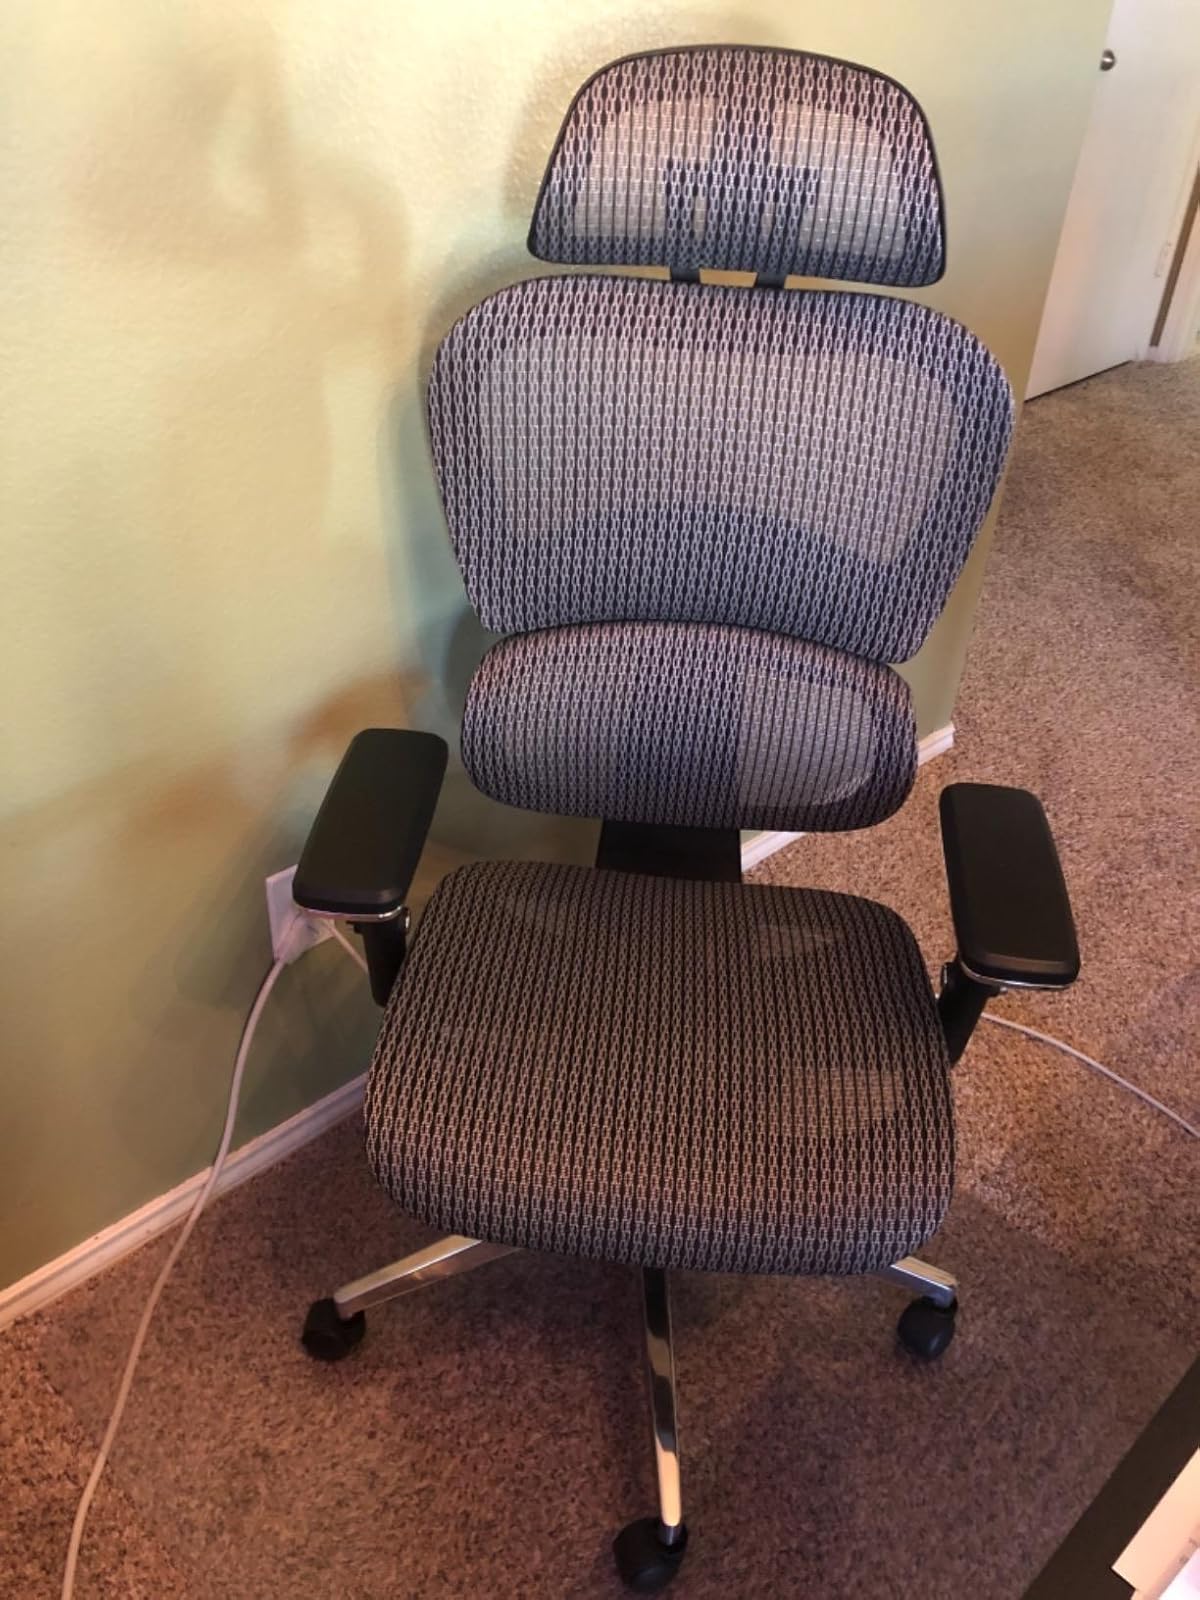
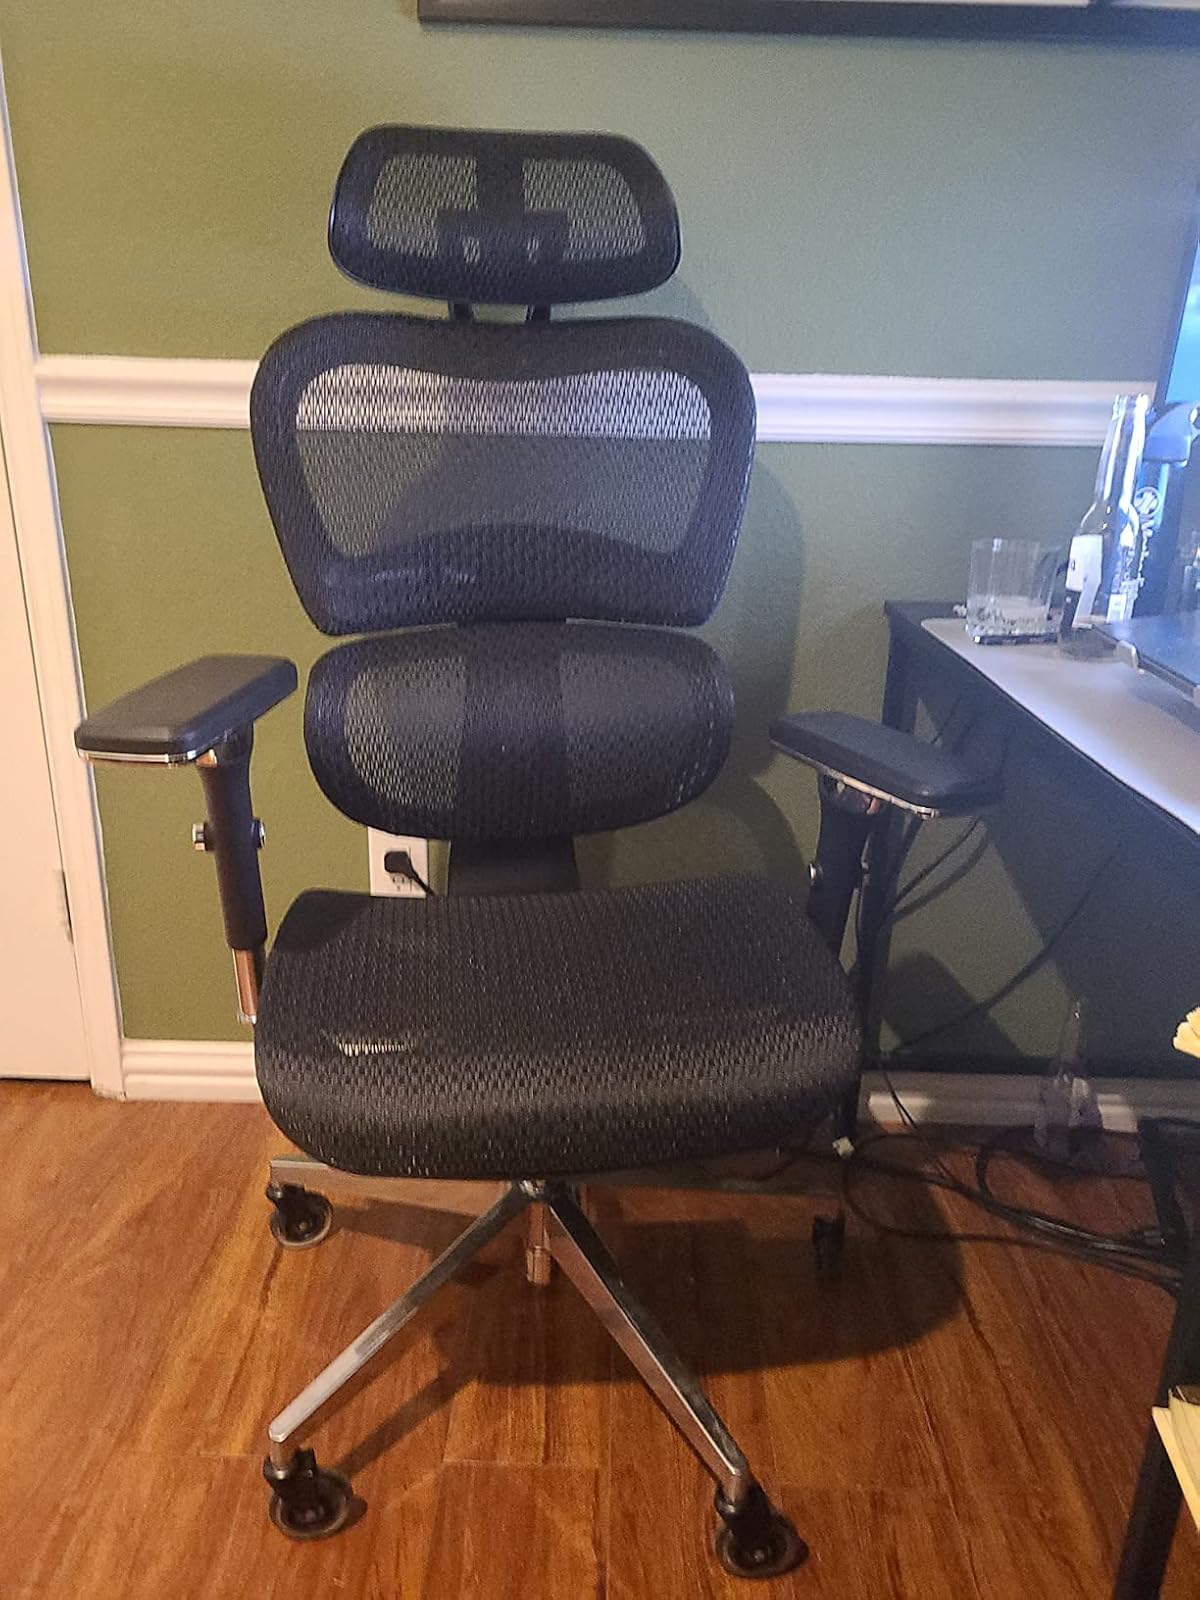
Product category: items_chair
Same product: no